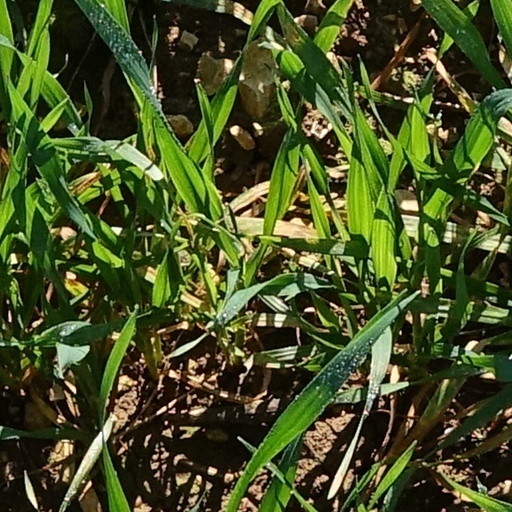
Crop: wheat